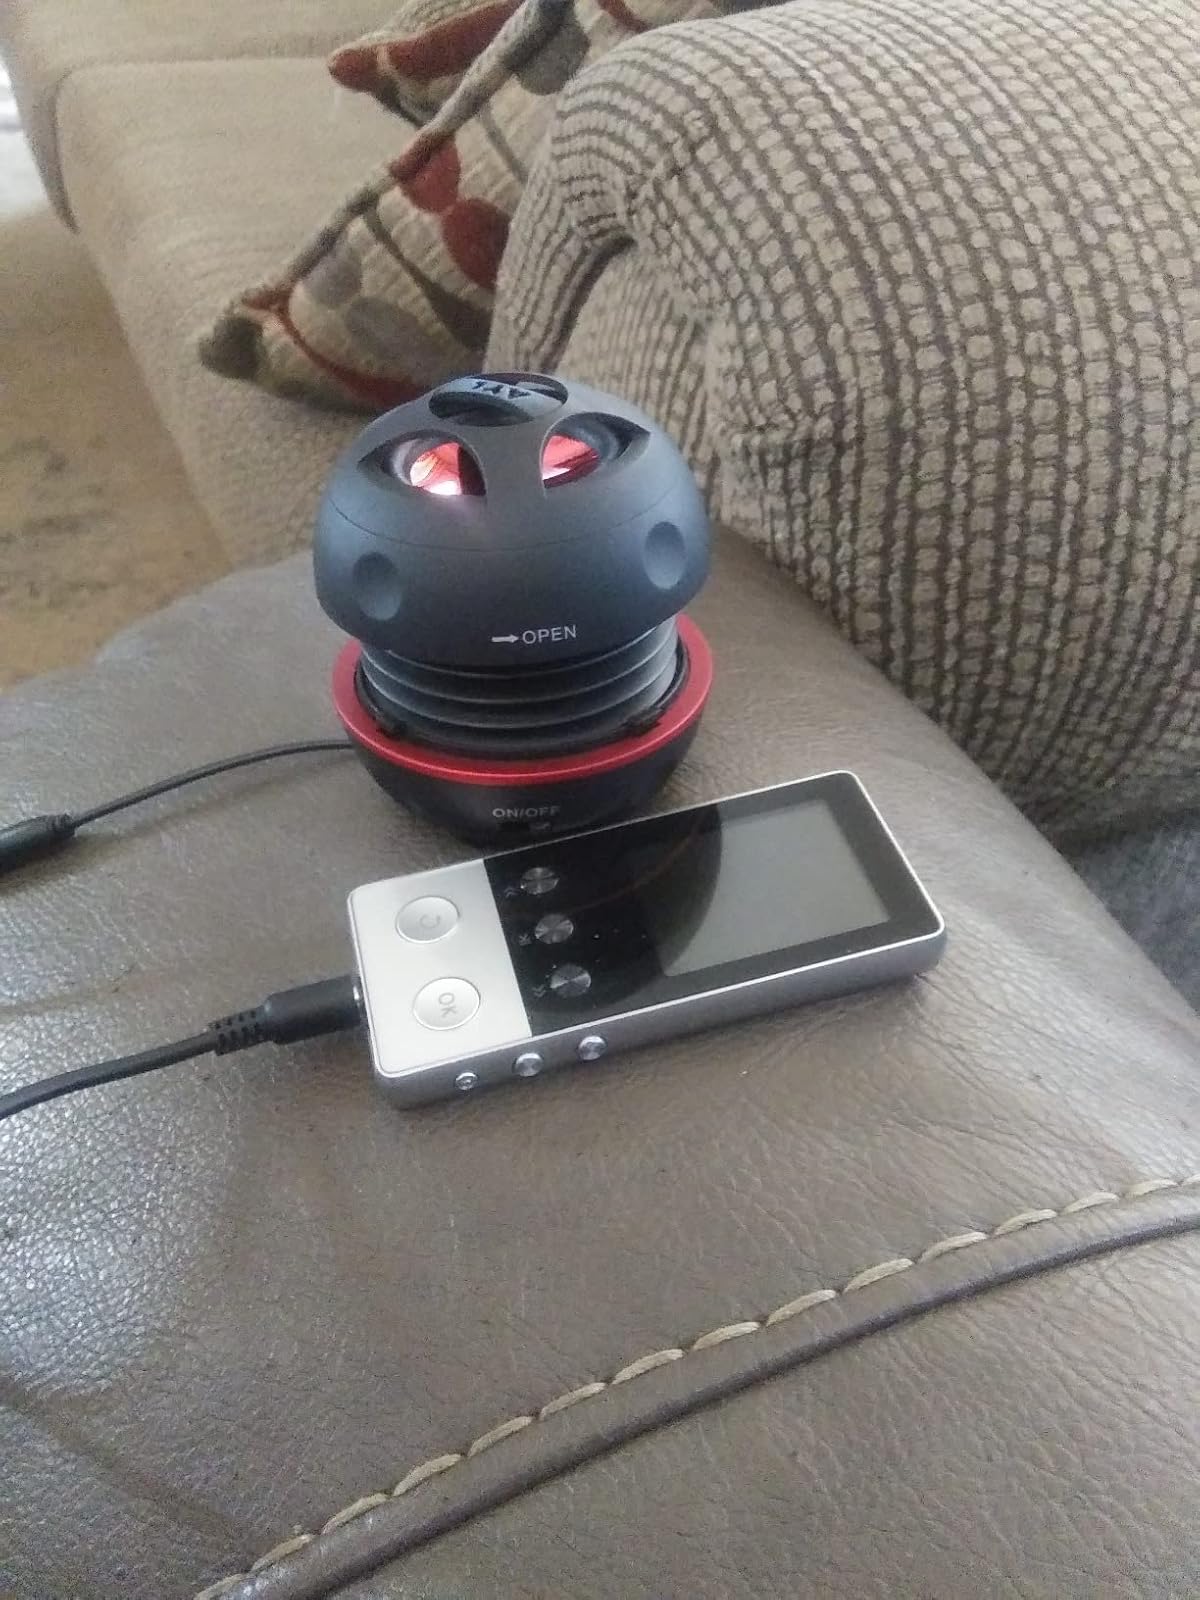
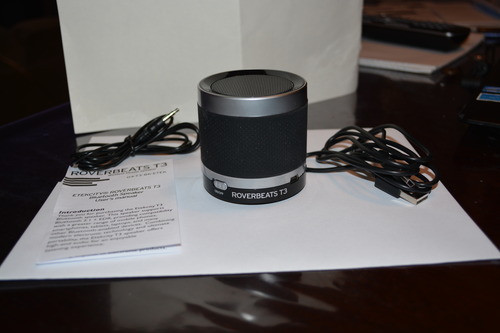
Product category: speaker
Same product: no